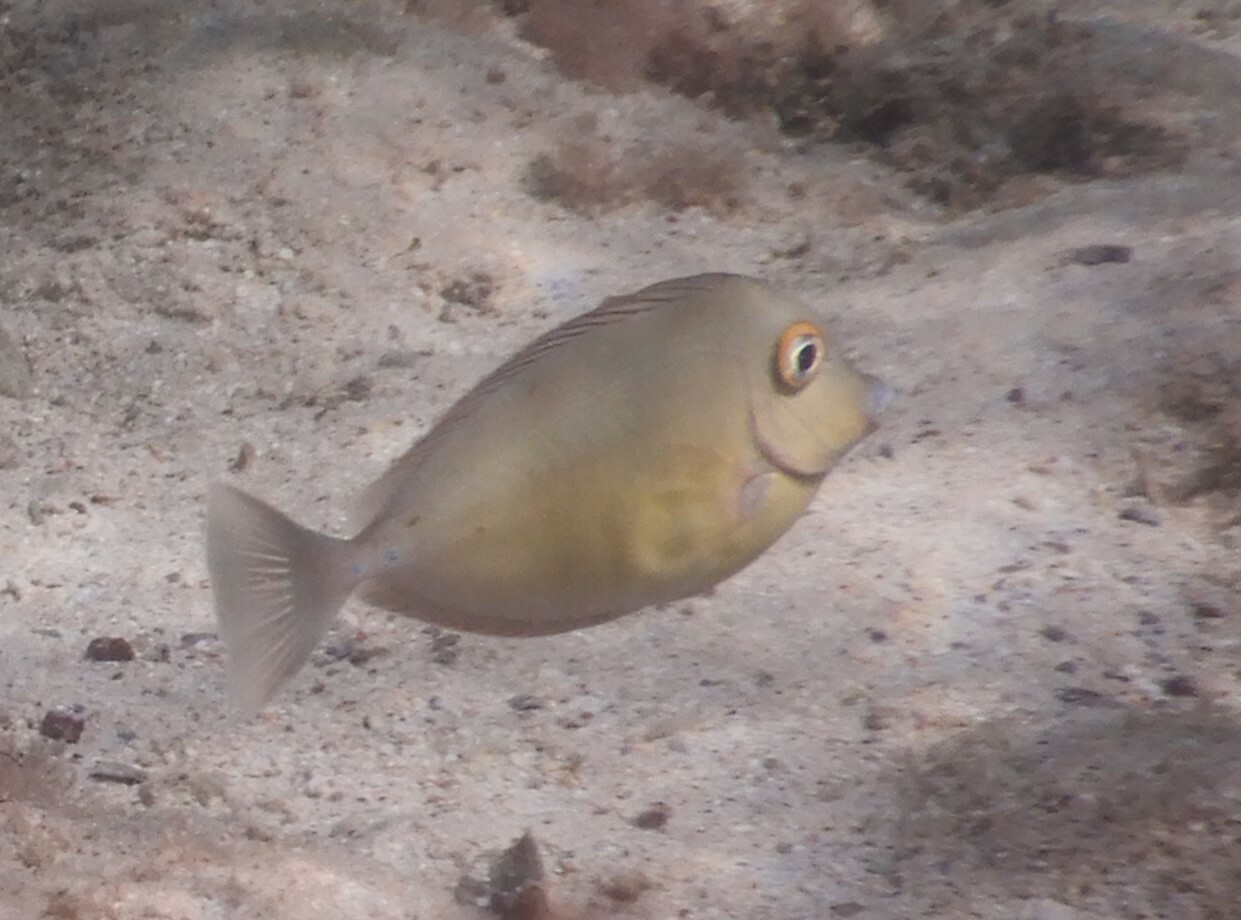
Naso unicornis (Bluespine Unicornfish)